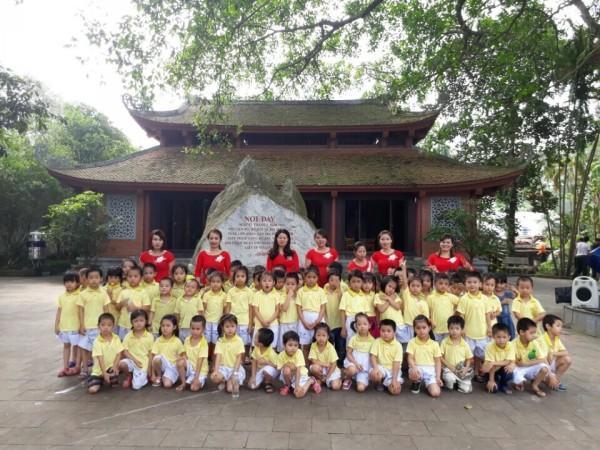
ở phía sau lưng của đám đông có sự xuất hiện của một ngôi nhà có kiến trúc cổ